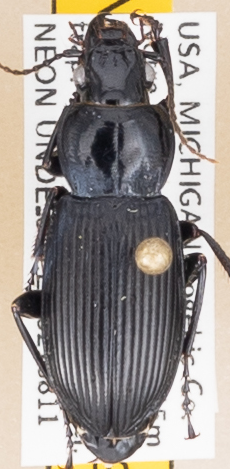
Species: Pterostichus melanarius melanarius
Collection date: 2021-08-11
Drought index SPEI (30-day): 0.142
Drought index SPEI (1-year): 0.272
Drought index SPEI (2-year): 1.28